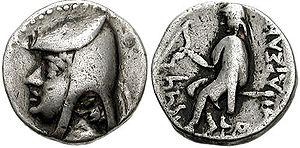
L'Empire parthe, également appelé Empire arsacide, est une importante puissance politique et culturelle iranienne dans la Perse antique. Arsace Iᵉʳ, chef des Parni, une tribu scythe d'Asie centrale, fonde définitivement l'Empire parthe au milieu du IIIᵉ siècle av. J.-C. lorsqu'il conquiert la Parthie dans le Nord-Est de l'Iran, une satrapie alors en rébellion contre l'Empire séleucide. Mithridate Iᵉʳ agrandit l'Empire en prenant la Médie et la Mésopotamie aux Séleucides. À son apogée, l'Empire parthe s'étend des sources de l'Euphrate, dans ce qui est aujourd'hui le Sud-Est de la Turquie, jusqu'à l'Est de l'Iran. L'Empire, situé sur la route de la soie reliant l'Empire romain, dans le bassin méditerranéen, à l'Empire han, en Chine, devient un carrefour culturel et commercial.
Les pièces de monnaie parthe constituent une des sources les plus importantes pour l'étude de l'histoire et de la culture des Parthes et de l'Empire parthe. Le système monétaire parthe se base sur le pied attique et il est formé de tétradrachmes et de drachmes. Il y avait des pièces en argent et en bronze.